773 Naval Air Squadron

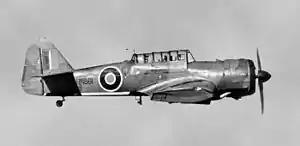
Miles Martinet TT Mk.I

773 Naval Air Squadron reformed out of 771 Naval Air Squadron, on 6 January 1949, as a Fleet Requirements Unit, at RNAS Lee-on-Solent (HMS "Daedalus"). It was tasked with supporting the needs of the Home Fleet during its Spring Cruise in the Western Mediterranean. On 27 January it embarked in the light fleet aircraft carrier, , it disembarked its Miles Martinet target tug aircraft and Hawker Sea Fury fighter aircraft to R.N. Air Section Gibraltar, at RAF North Front, Gibraltar, on 5 February, operating for just over one month. From here it then embarked in the name ship of her class, on 18 March, being disbanded and reabsorbed into 771 Naval Air Squadron on 31 March.